Mahantongo

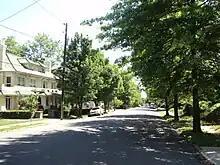
Mahantongo Street

The Mahantongo culture area is much more extensive than the creek valley itself. It straddles Schuylkill, Northumberland, and Dauphin Counties, including several adjoining valleys, among them the Lykens or Hegins Valley to the South, and the Schwaben Creek and Mahanoy Creek valleys to the North. The part of this area that is now included in Schuylkill County was in the first decade of the nineteenth century a huge township called Mahantongo Township.